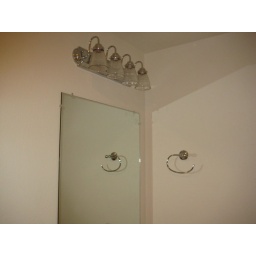
Vanity fixture and mirror in bathroom